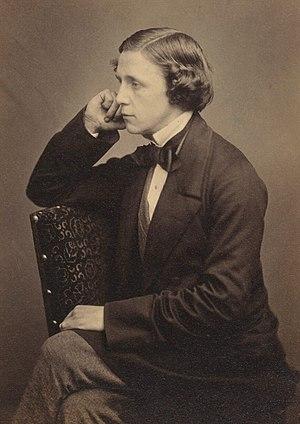
Le système électoral, mode de scrutin, système de vote ou régime électoral, désigne tout type de processus permettant l'expression du choix d'un corps électoral donné, souvent la désignation d'élus pour exercer un mandat en tant que représentants de ce corps, ou moins souvent le choix direct d'une option parmi plusieurs.
Lewis Carroll, pseudonyme de Charles Lutwidge Dodgson, né le 27 janvier 1832 à Daresbury, dans le Cheshire, et mort le 14 janvier 1898 à Guildford, est un romancier, essayiste, photographe amateur et professeur de mathématiques britannique. Il vivait et travaillait à Oxford. Il est principalement connu pour son roman Les Aventures d'Alice au pays des merveilles.